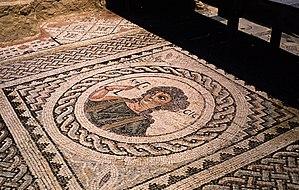
L’histoire de Chypre est celle d'une île méditerranéenne située au carrefour de l'Europe, du Levant et de l'Afrique.